Timeline of the 2013 North Indian Ocean cyclone season

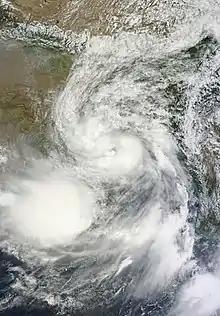
Depression BOB 02 on May 29

12:00 UTC (5:30 p.m. IST) The IMD reports that Depression BOB 02 has degenerated into a well-marked low pressure area over Bihar and Jharkhand.